Jack Sullivan (baseball)

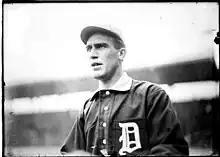
Image from "Chicago Daily News negatives collection, Chicago History Museum".

John Eugene Sullivan (February 16, 1873 – June 5, 1924), was an American baseball catcher. He played professional baseball from 1900 to 1910, including two seasons in Major League Baseball for the Detroit Tigers in 1905 and the Pittsburgh Pirates in 1908. He collected 59 putouts and 24 assists, and committed 3 errors, in 13 games as a major league catcher. He batted and threw right-handed.